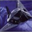
Label: airplane